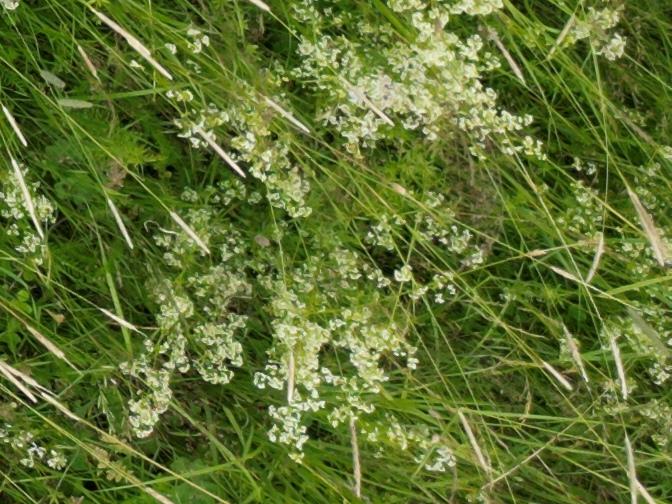
Flowers visible: yarrow flowers, yarrow flowers, yarrow flowers